Nandina

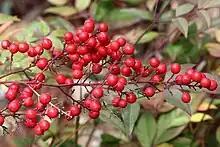

Despite the common name "sacred bamboo", it is not a bamboo but an erect evergreen shrub up to tall by wide, with numerous, usually unbranched stems growing from ground level. The glossy leaves are sometimes deciduous in colder areas, long, bi- or tri-pinnately compound, with the individual leaflets long and 1.5–3 cm broad.